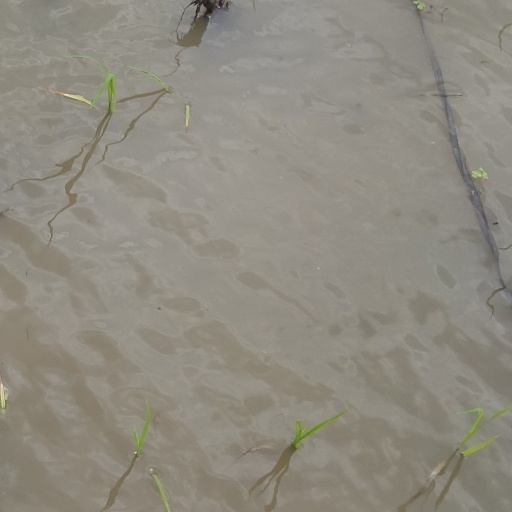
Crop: rice